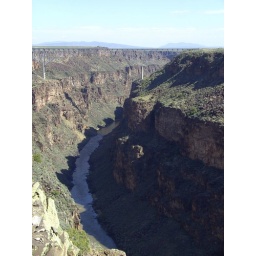
more water in the river than usual